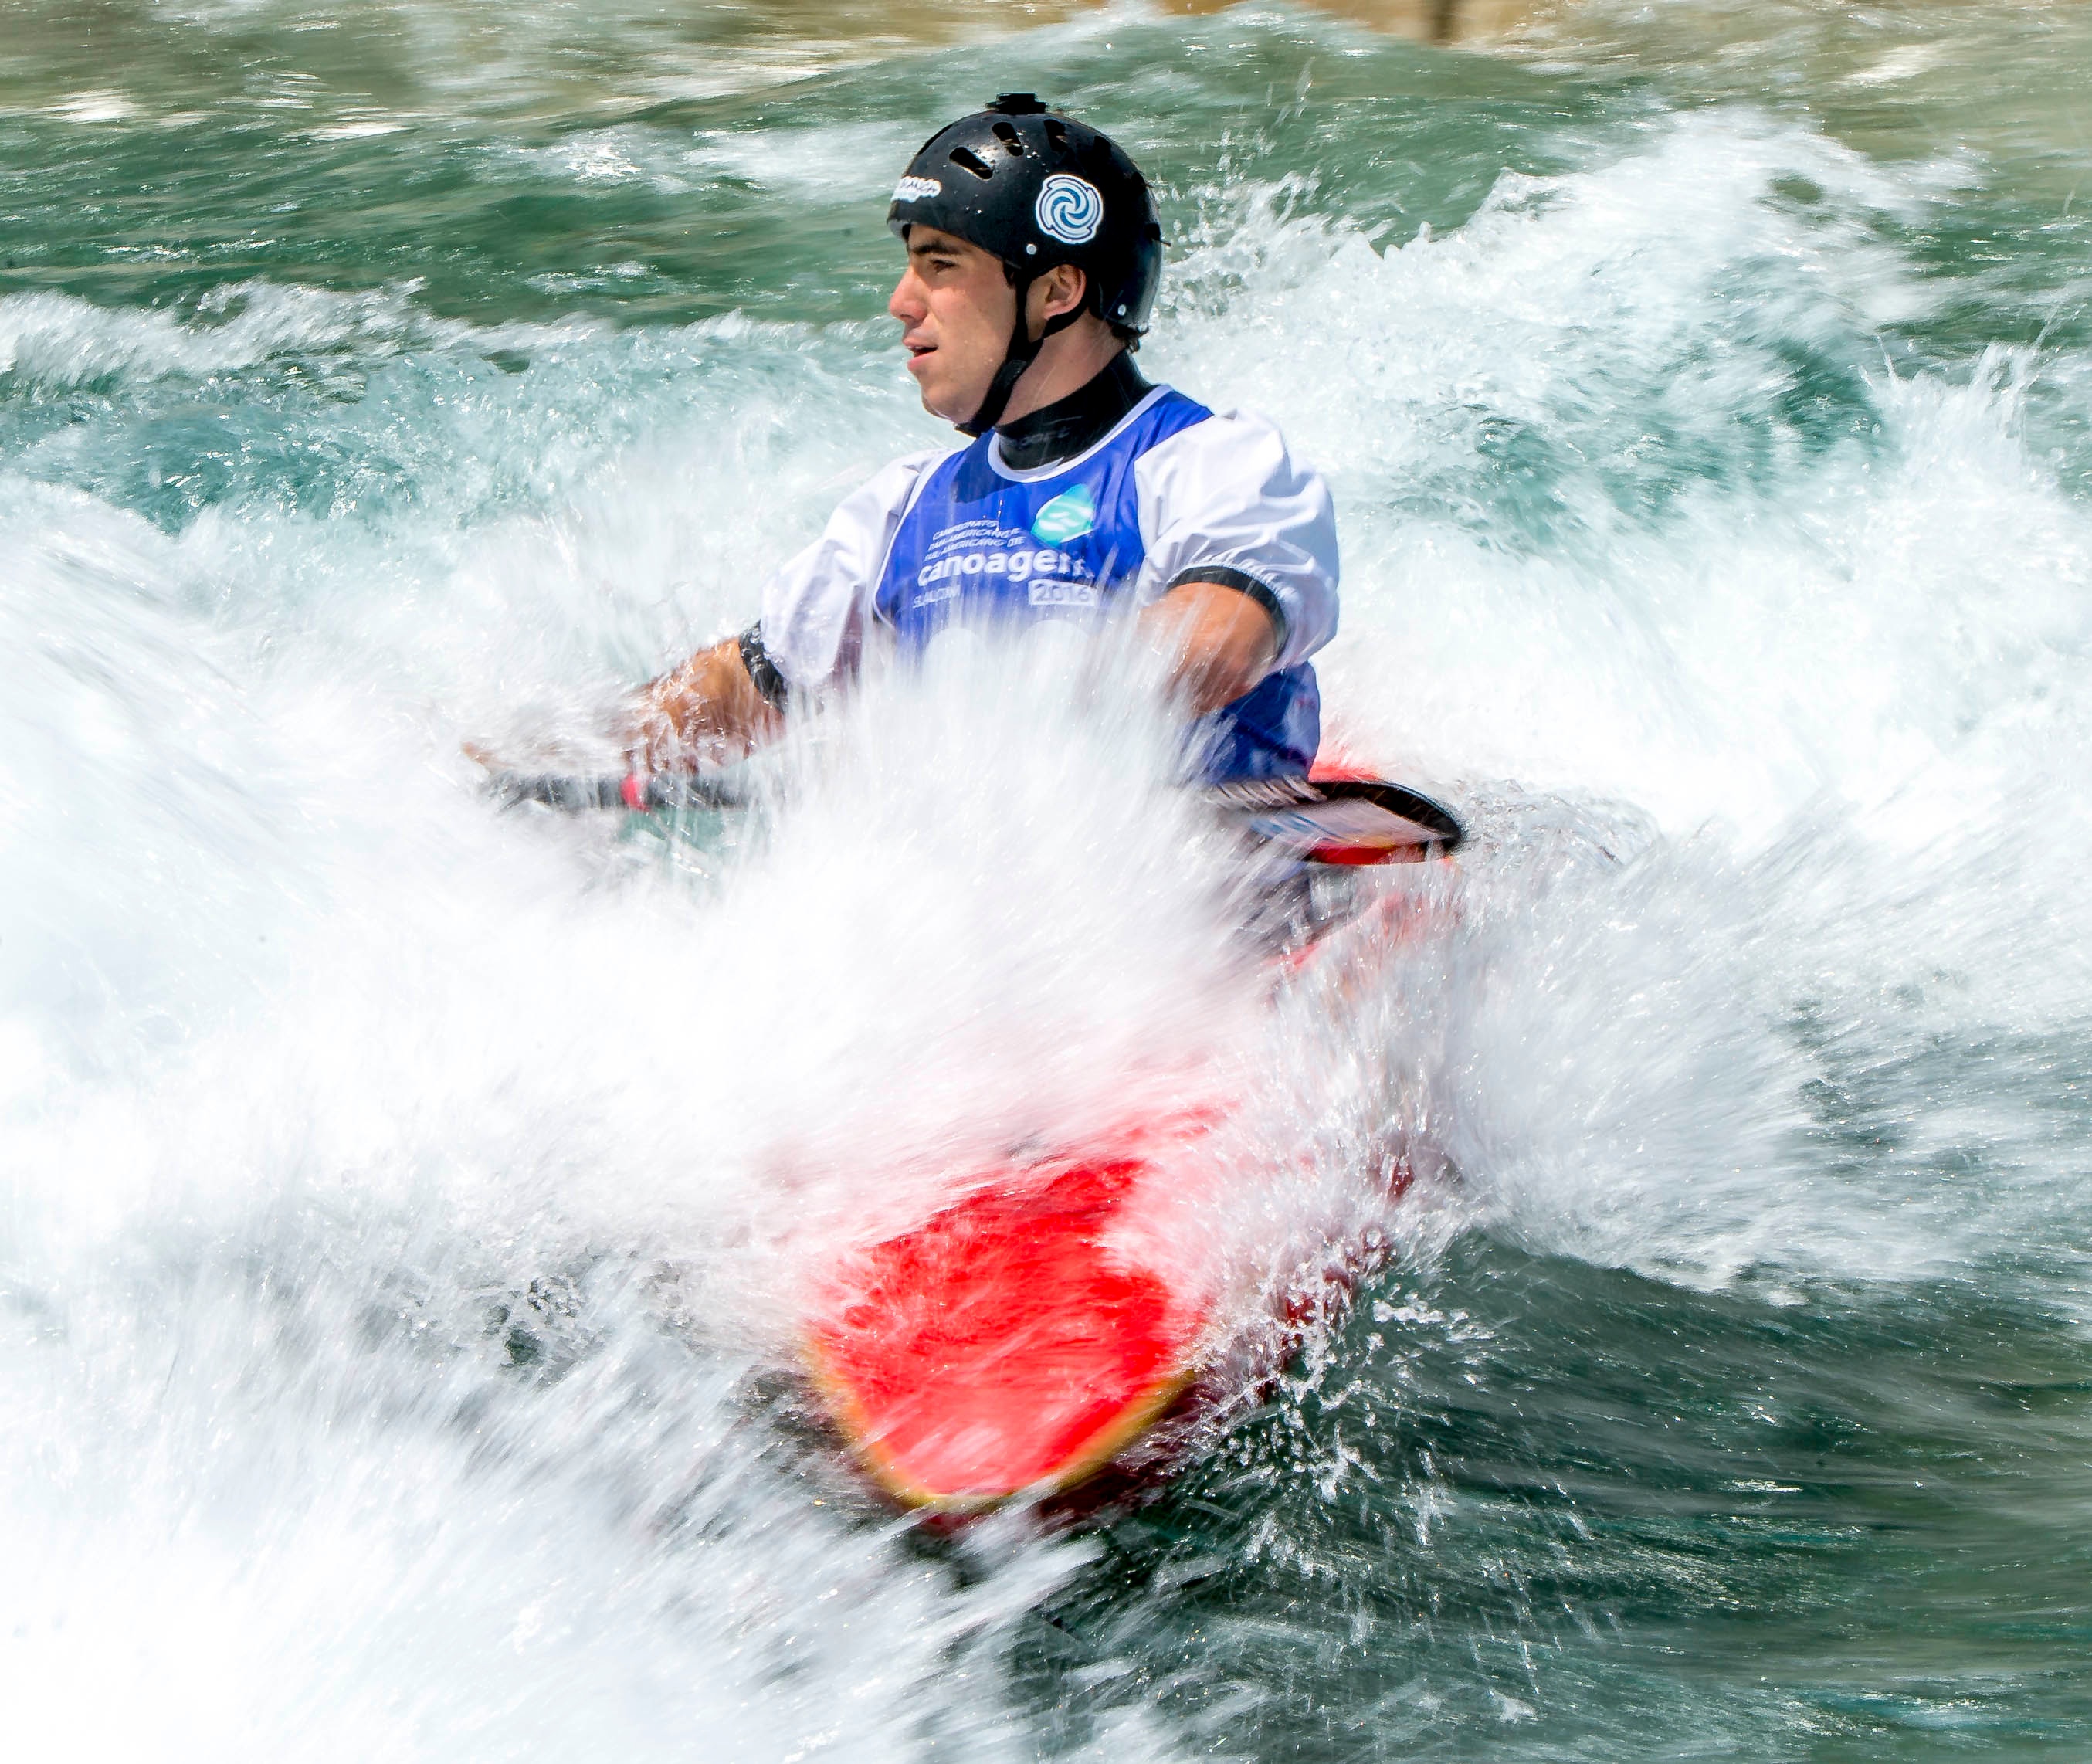
sea, wave, vehicle, surfboard, rapid, extreme sport, wakeboarding, sports, boating, canoeing, water sport, jet ski, wind wave, boardsport, surfing equipment and supplies, bodyboarding, powerboating, personal water craft